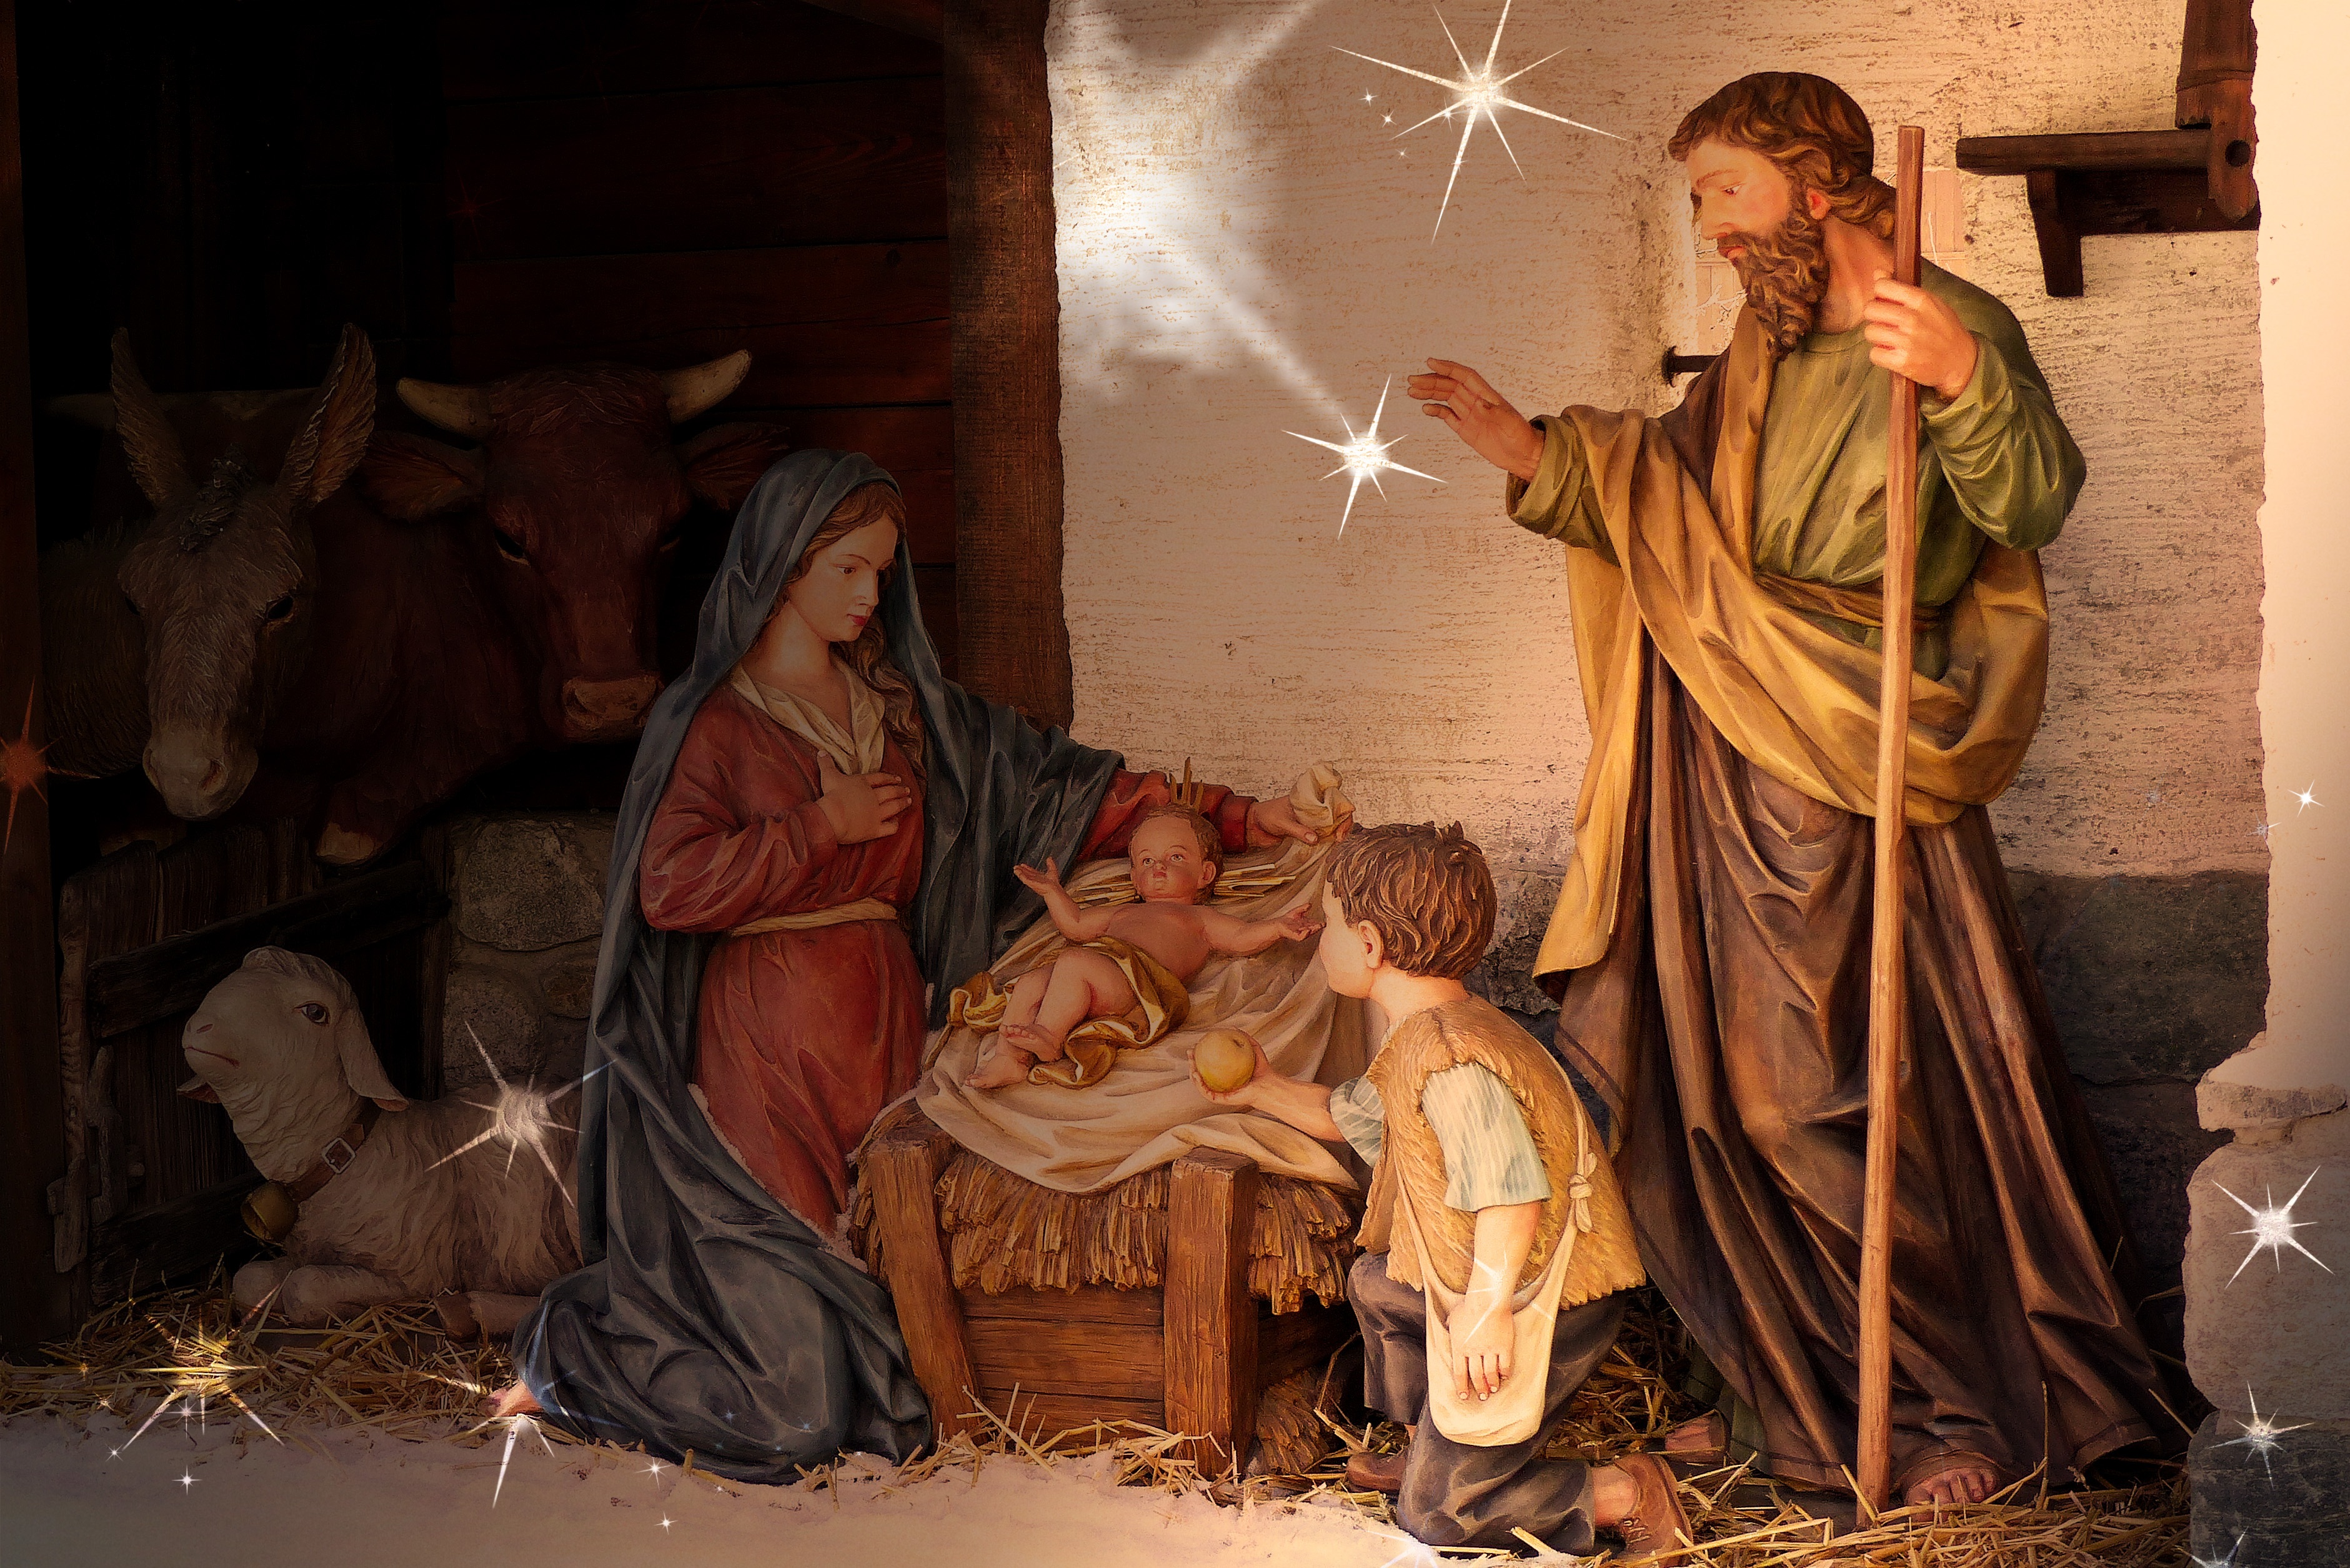
religion, child, christmas decoration, temple, maria, jesus, crib, mythology, santon, nativity scene, josef, ancient history